Mask of Agamemnon

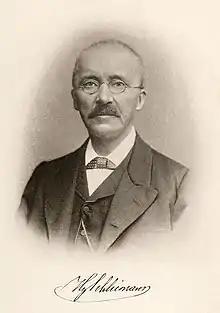
Portrait of Heinrich Schliemann

The Mask of Agamemnon was created from a single thick gold sheet, heated and hammered against a wooden background with the details chased on later with a sharp tool. Following his discoveries at the site, Schliemann notified King George of Greece. He is supposed to have told the king in a telegraph, "I have gazed upon the face of Agamemnon". Schliemann later named his son after the legendary king. Close to the end of his life, the archaeologist accepted doubts as to the mask's true owner and is quoted as saying, "So this is not Agamemnon... these are not his ornaments? All right, let's call him Schulze."